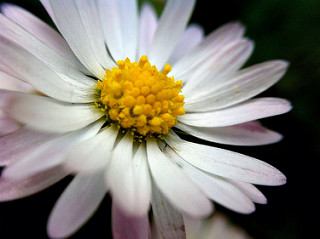
Flower: daisy